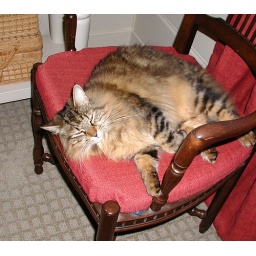
Pepper in red chair